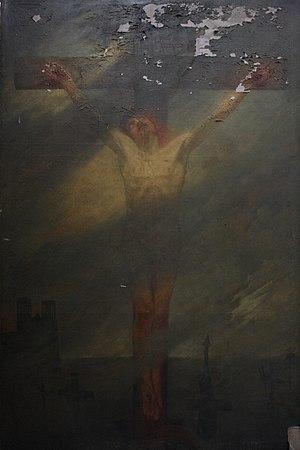
Tableau se trouvant en l'église saint maurice et peint en 1914, quelques semaines après les bombardements allemands qui enflammèrent la cathédrale.
Jean Joseph Enders, né à Besançon le 22 août 1861 et mort à Paris entre 1930 et 1936, est un peintre français.